Yan' Dargent

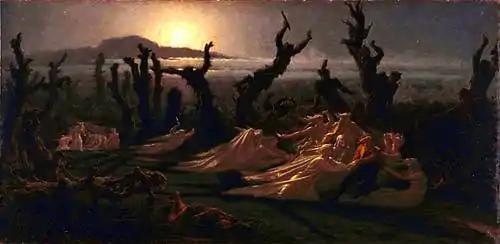
Yan Dargent's iconic painting "Les Lavandières de la nuit". Painted in 1861. Now in the Quimper Musée des beaux-arts. In a scene lit by moonlight, Dargent depicts the legendary ghosts of washerwoman at work

Jean-Édouard Dargent, known as Yan' Dargent and in his later years Yann Dargent, was born in Saint-Servais on 15 October 1824 and died in Paris on 19 November 1899. He was a French painter and illustrator. Most of his paintings depicted Brittany.